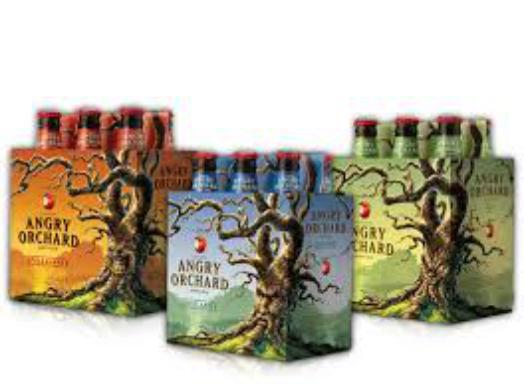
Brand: Angry Orchard
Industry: Food